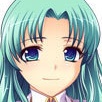
Portrait style: Anime Portrait